Quehanna Wild Area

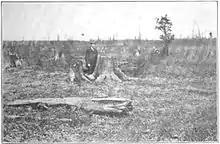
Clearcutting led to the "Pennsylvania Desert".

There were only two major roads on the Quehanna plateau in the 19th and early 20th centuries, both originally turnpikes. The Caledonia Pike ran east–west from Bellefonte to Smethport, and passed south of what became the wild area, while the Driftwood Pike ran from near Karthaus north to Driftwood on the Sinnemahoning, and passed through the wild area. Wagon trains and railroads brought supplies to the lumber camps in the woods; some wood hicks set up small farms on cleared land that also provided food. There were at least eight farms in Quehanna, though they were not very productive because of "poorly drained acid soil and a short growing season".